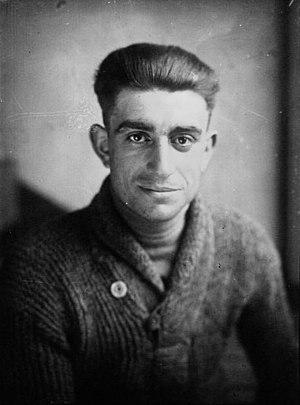
Antoine Marius Magne dit Antonin Magne, né le 15 février 1904 à Ytrac et mort le 8 septembre 1983 à Arcachon, est un coureur cycliste français, professionnel de 1926 à 1939. Vainqueur du Tour de France en 1931 puis en 1934, il y gagne neuf étapes en dix participations, et s'y classe troisième en 1930 et deuxième en 1936. Coureur majeur des années 1930, il compte également à son palmarès un titre de champion du monde sur route en 1936 et trois succès consécutifs dans le Grand Prix des Nations entre 1934 et 1936. Il échoue en revanche dans sa quête du maillot de champion de France, se classant quatre fois à la deuxième place de l'épreuve.